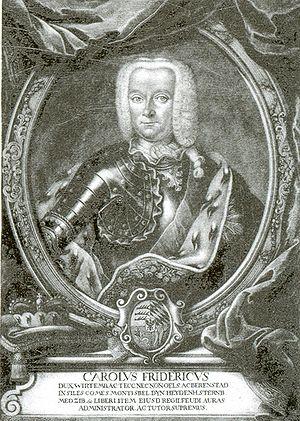
Charles Frédéric II de Wurtemberg-Oels était un duc de Wurtemberg-Oels et régent du duché de Wurtemberg.